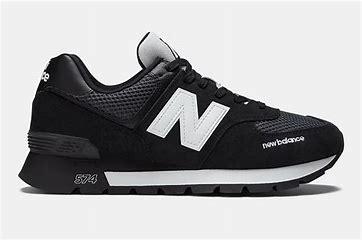
Brand: New
Model: Balance New Balance 574 Marathon